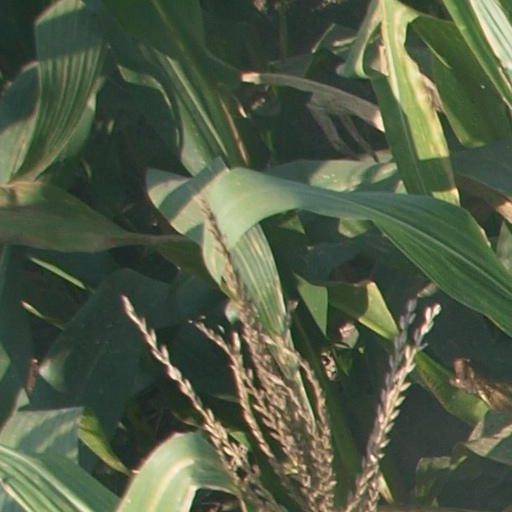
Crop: maize; corn